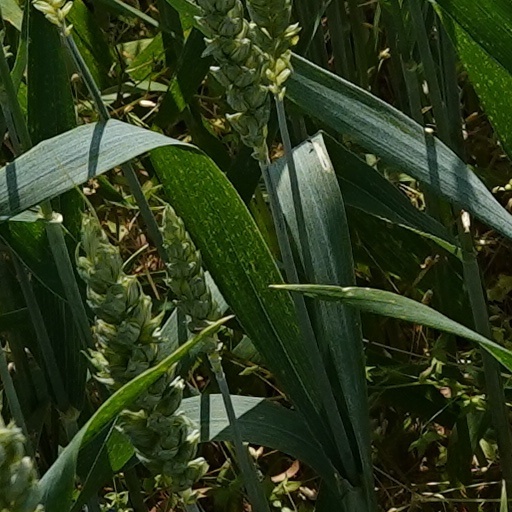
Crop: wheat